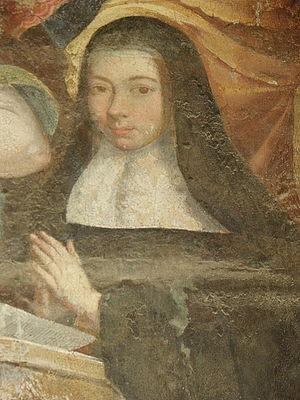
Marie-Gabrielle-Éléonore de Bourbon (1690-1760), abbesse de Maubuisson puis de Saint-Antoine-des-Champs de Paris.
Marie Anne Gabrielle Éléonore de Bourbon-Condé était une Princesse du sang et abbesse de Saint-Antoine-des-Champs.